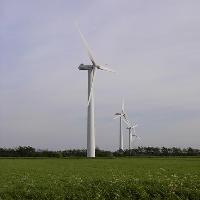
Weather: cloudy or overcast